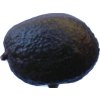
Label: black_avocado